Oliviero Carafa

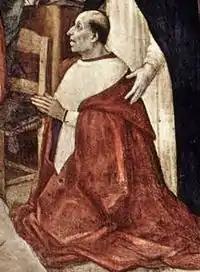
Cardinal Oliviero Carafa. Detail of Filippino Lippi's "Annunciation" in the Carafa Chapel of Santa Maria sopra Minerva (1489).

Carafa's income was estimated at 12,000 ducats a year. In Naples he brought the High Renaissance to the city in the richly decorated "Succorpo" in the crypt of the cathedral, designed to contain the relics of Saint Januarius in a sufficiently magnificent manner that it could serve also as his own mortuary chapel; it was commenced in 1497 and completed in 1508. In Rome he established himself in a palazzo of the Orsini in the Parione, where he may have employed Donato Bramante to remodel the structure, which was replaced in the late eighteenth century by Palazzo Braschi. Carafa was an intellectual patron of Renaissance humanists and assembled a great library that was resorted to by scholars. He carried on Torquemada's patronage of printing, at the first printing press in Italy, established by Torquemada at Subiaco. In his household his nephew Giampietro Carafa, later Pope Paul IV, received a thorough training in Latin, Greek and Hebrew. There in 1501 the battered Roman marble dubbed "Pasquino" by the Romans was unearthed, and set upon a pedestal at the corner of Piazza di Pasquino and Palazzo Braschi, on the west side of Piazza Navona.